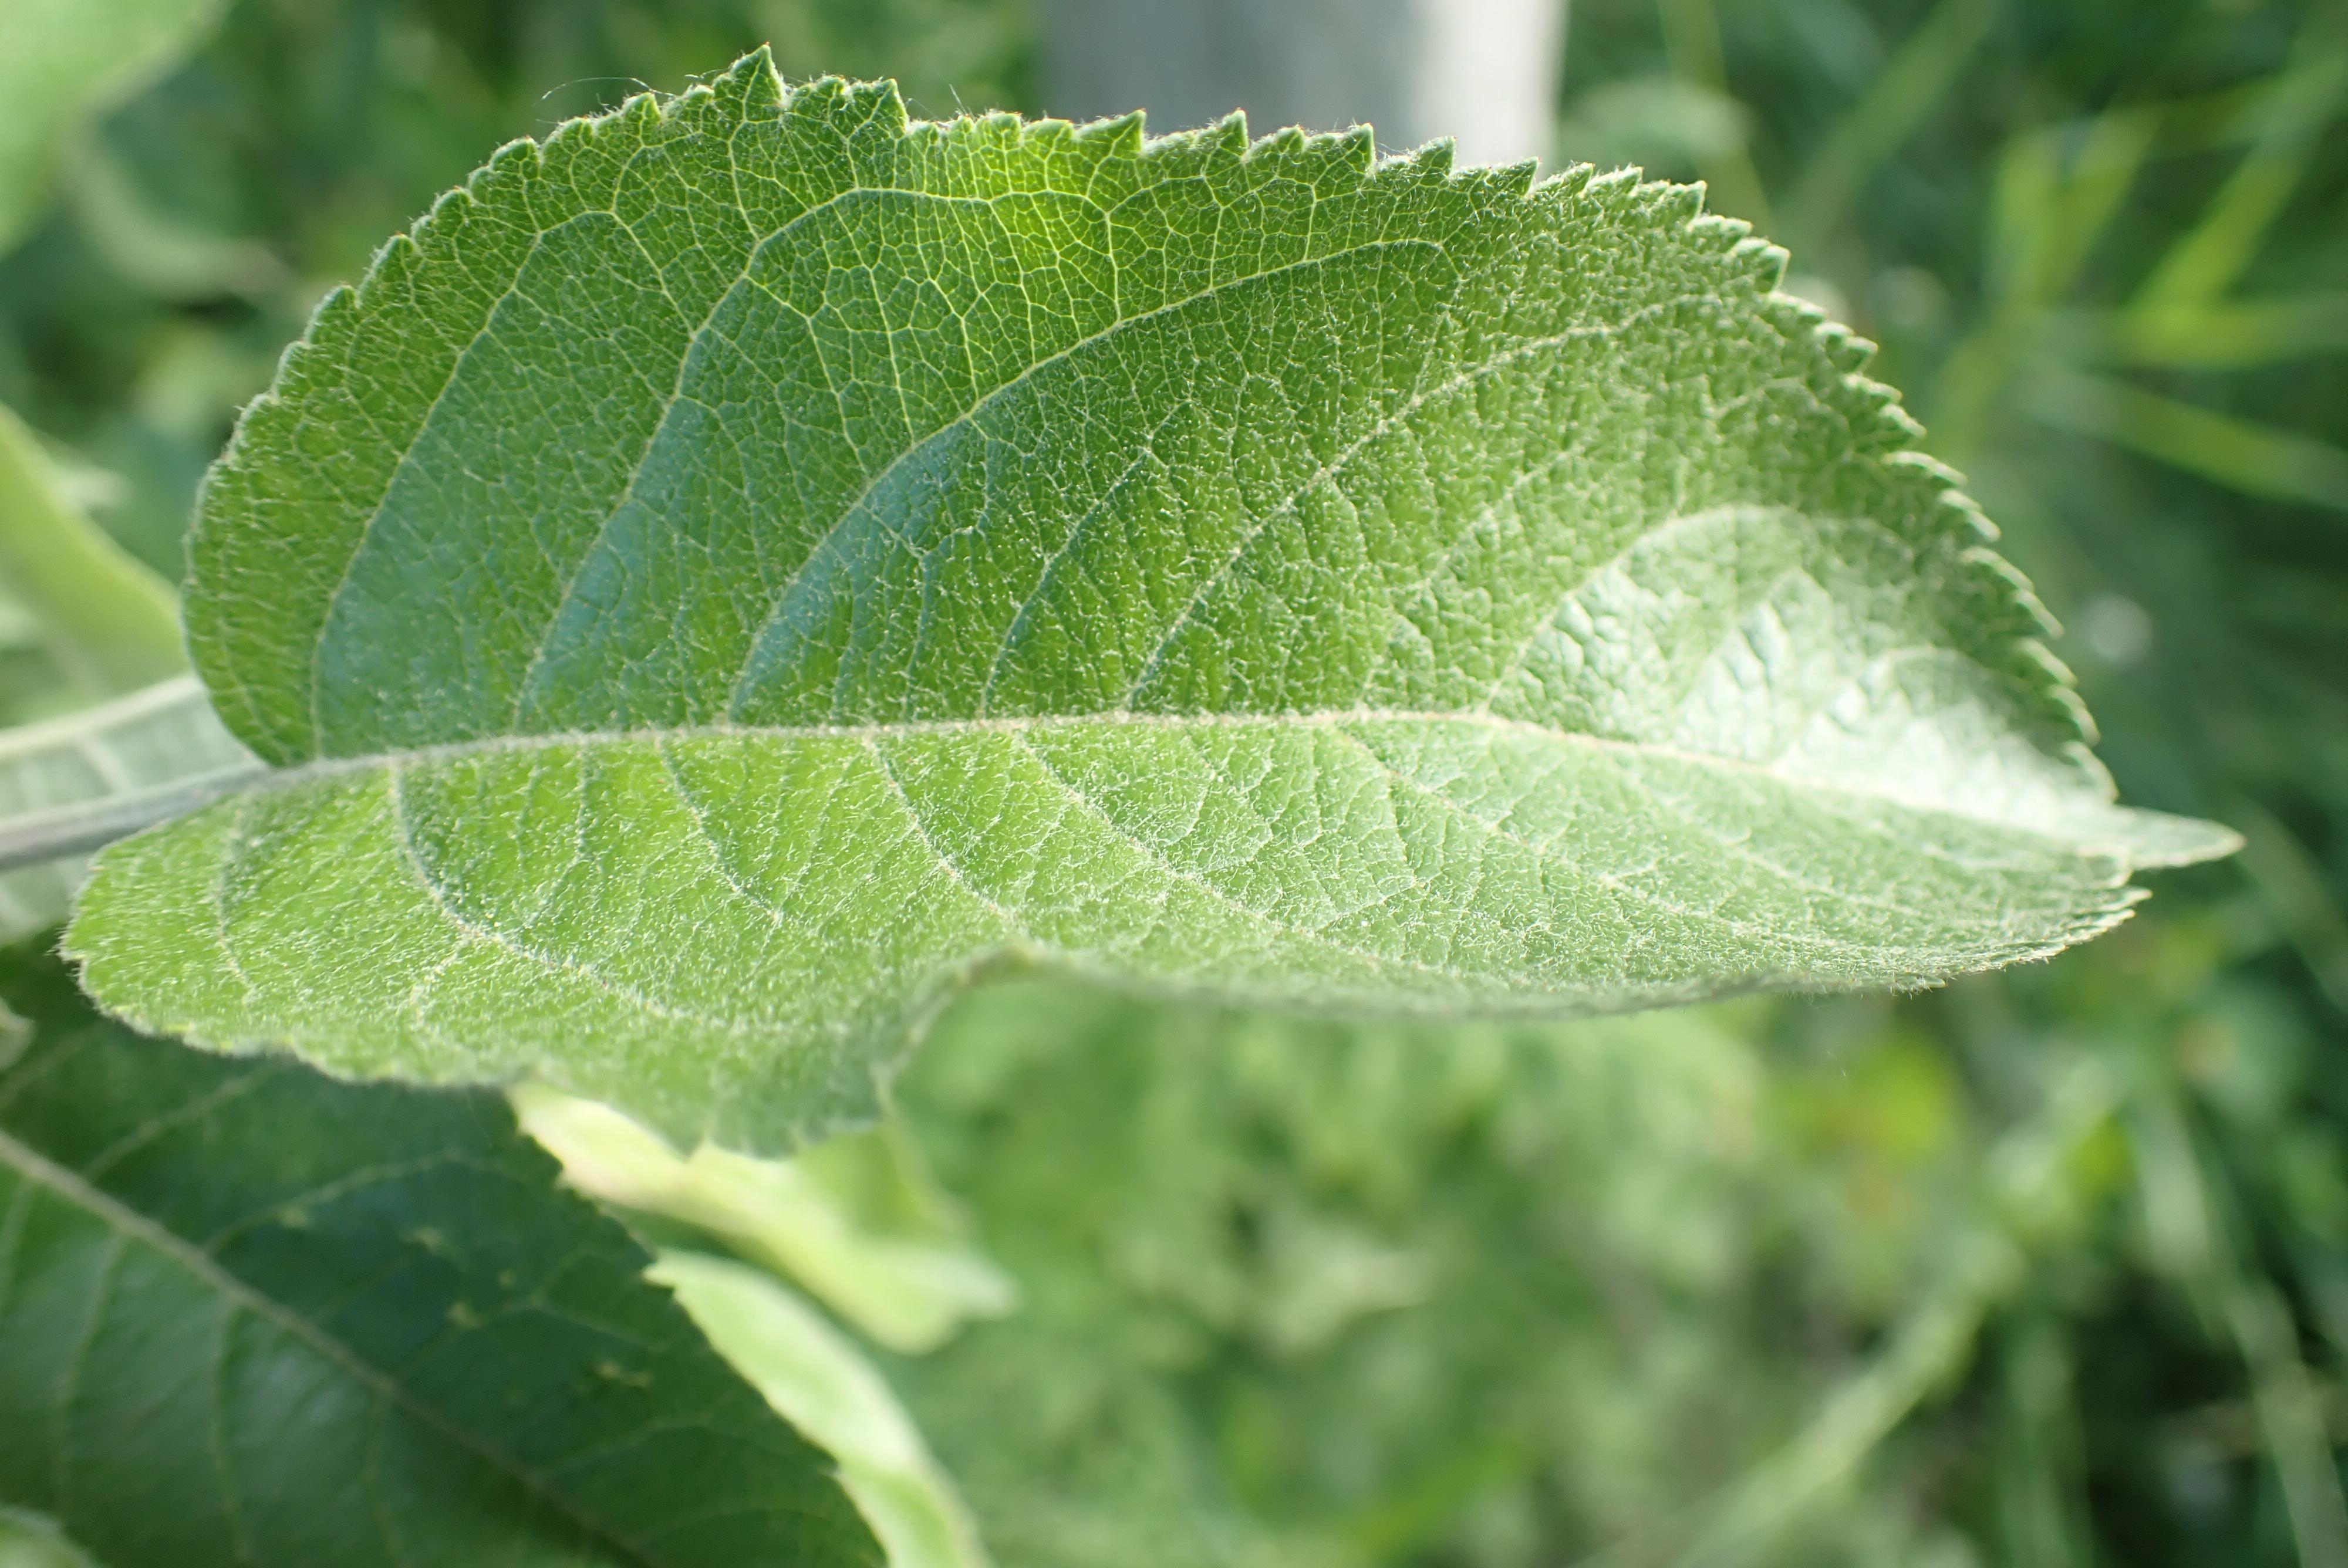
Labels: healthy